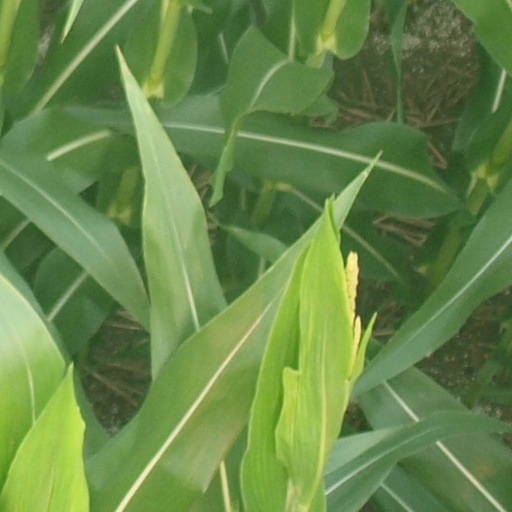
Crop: maize; corn